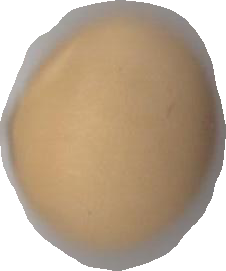
Variety: Grobogan